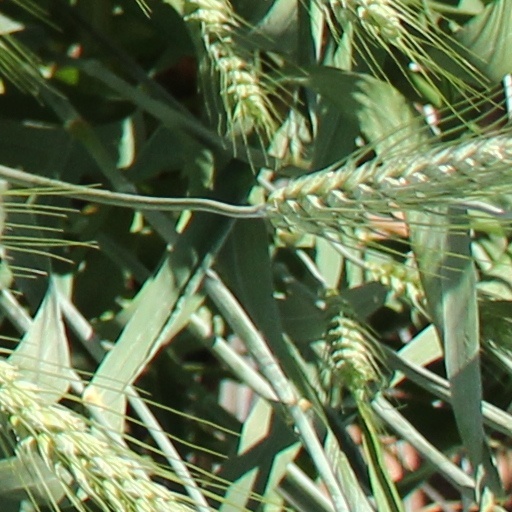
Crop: wheat